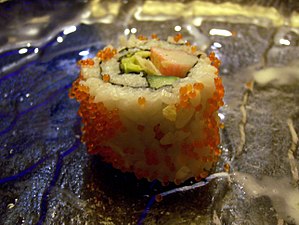
California roll
California roll serveret i Shanghai, Kina. Fremstillet indefra og ud og drysset med tobiko
California roll er en makisushi, en slags sushi, der almindeligvis fremstilles indefra og ud, og som indeholder agurk, surimi og avocado. Krabbesalat kan bruges i stedet for surimi, og ris-laget yderst drysses ofte med ristede sesamfrø eller tobiko.